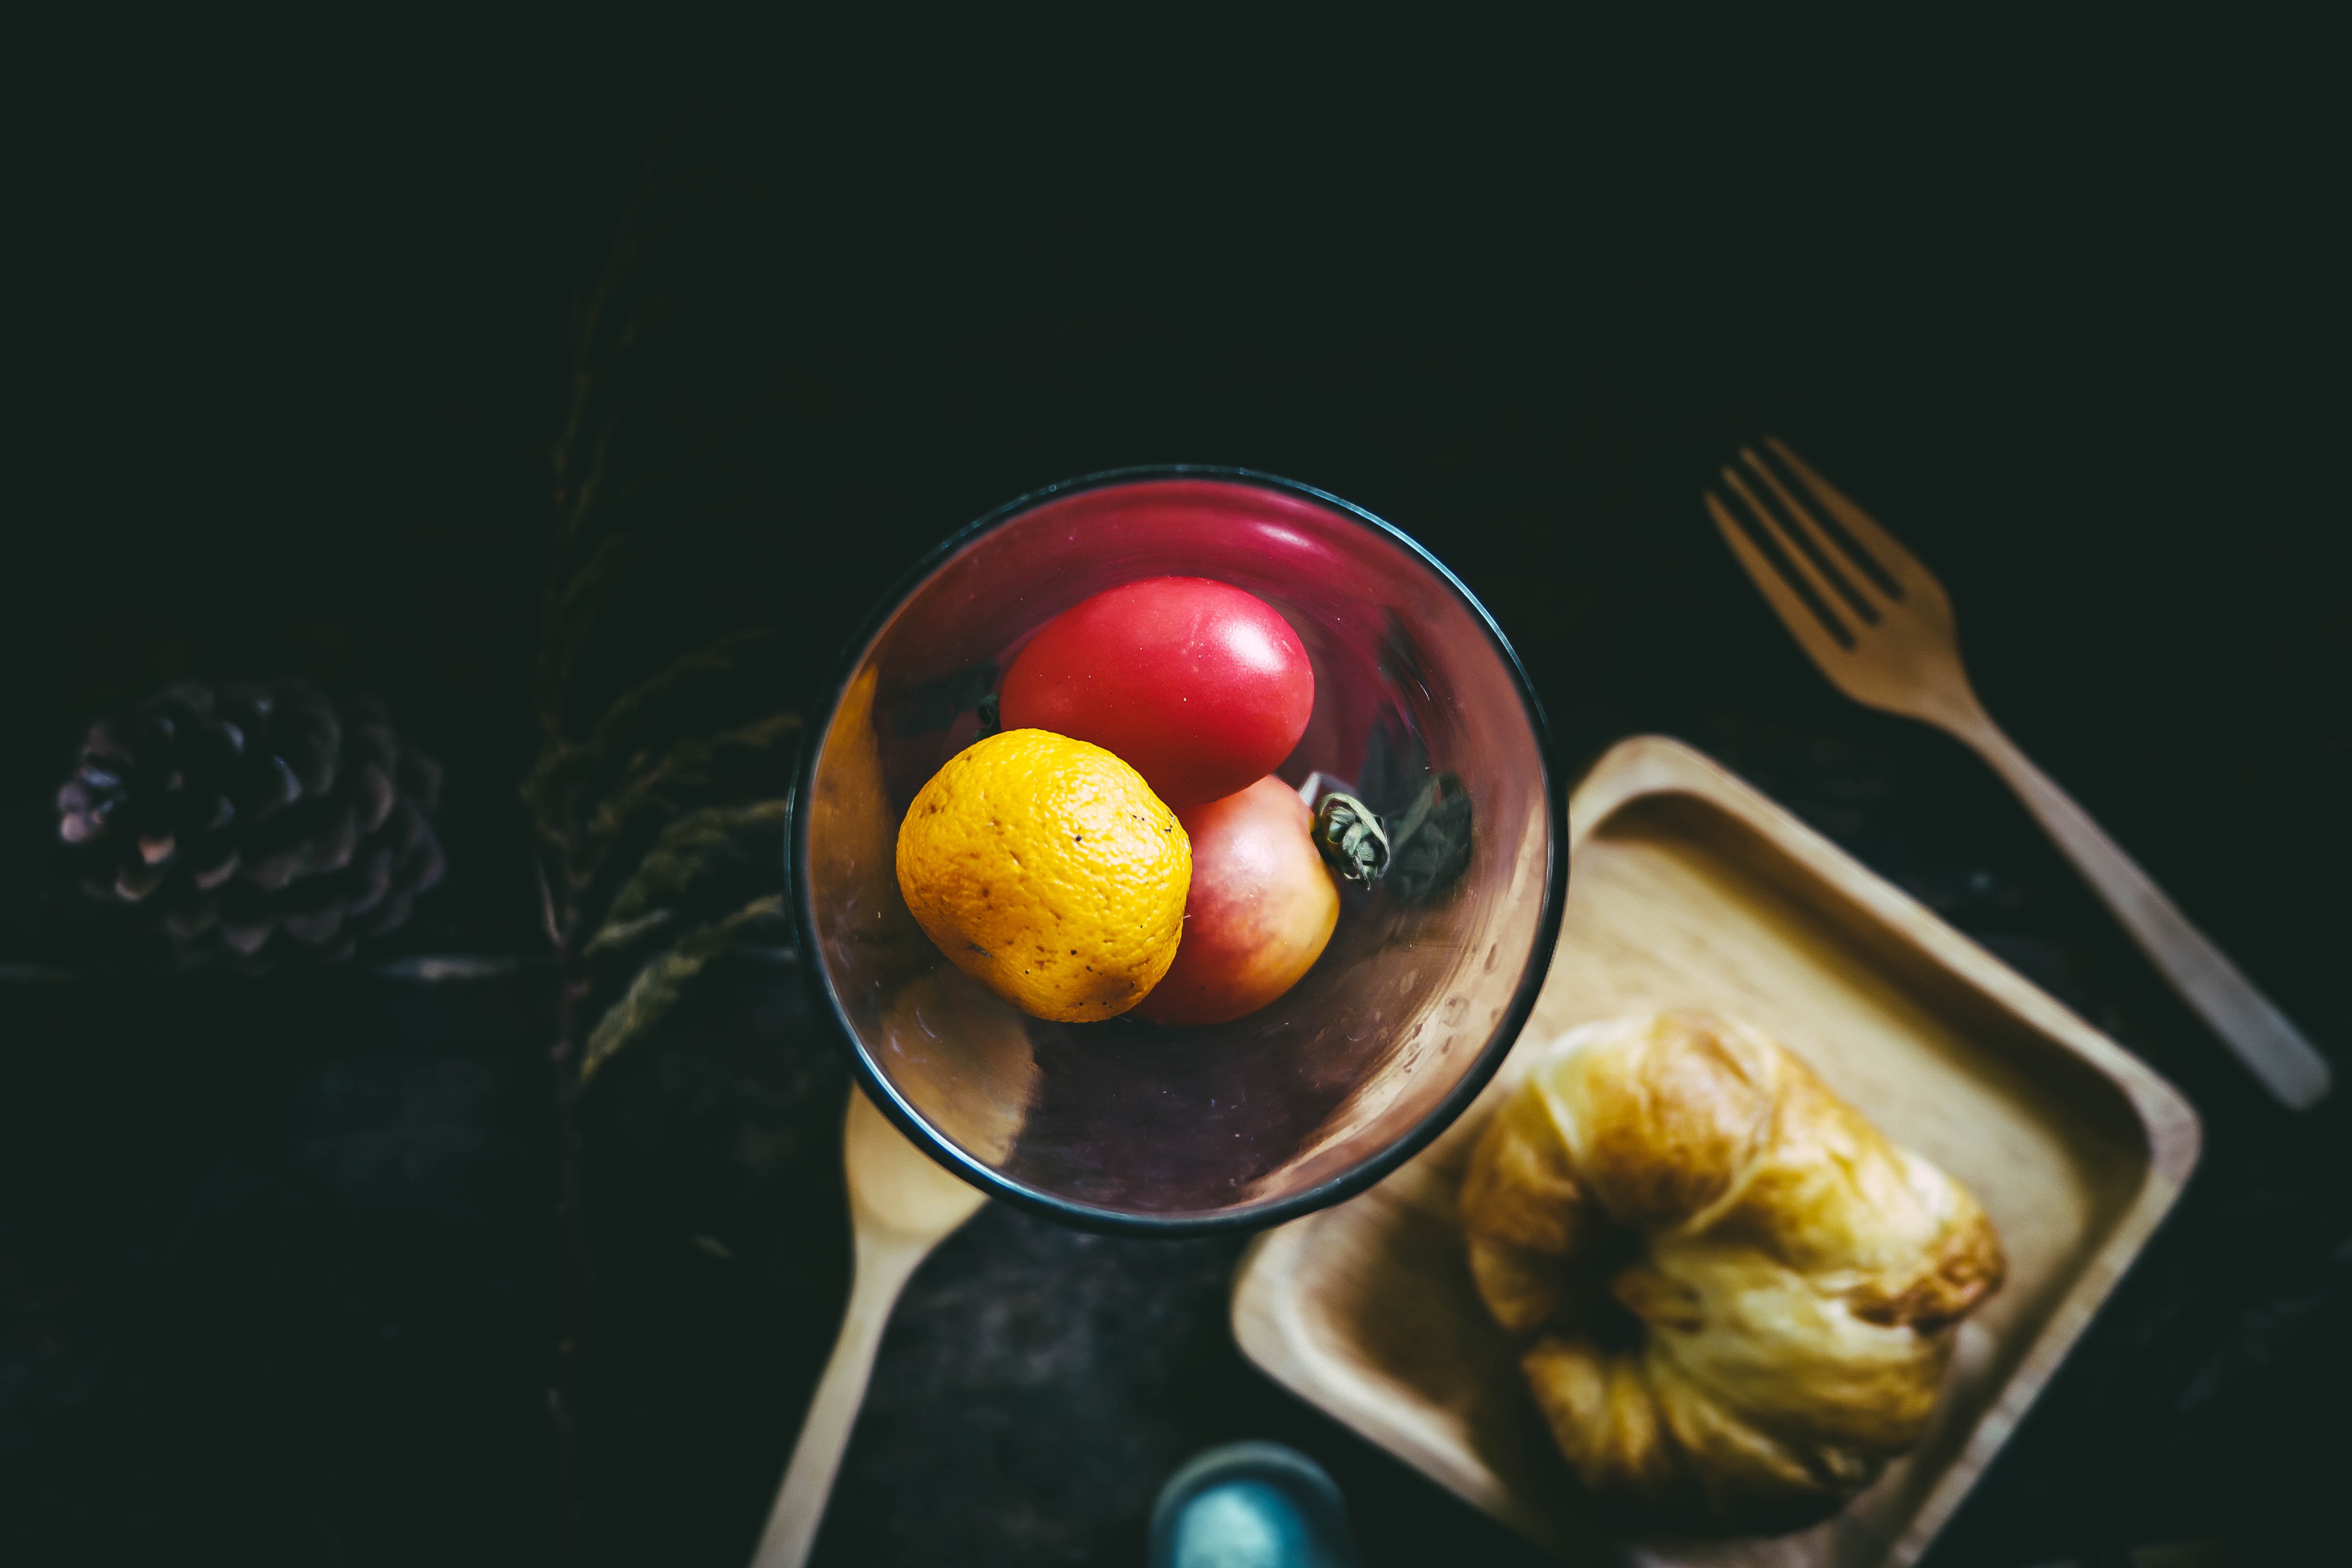
fork, plant, fruit, flower, glass, food, produce, color, plate, still life, pastry, spoon, painting, macro photography, flowering plant, still life photography, land plant